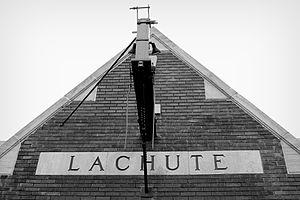
Gare de Lachute, 540, rue Berry, Lachute (Canada). (Protection MH cité. Voir la liste des lieux patrimoniaux des Laurentides pour plus de détails).